A. Lawrence Lowell

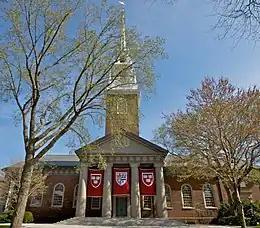
Memorial Church

One of the most widely publicized confrontations saw Lowell debate Lodge, the League's most prominent opponent, in Boston's Symphony Hall on March 19, 1919, with Massachusetts Governor Calvin Coolidge presiding. That debate proved gentlemanly, since Lowell believed that the resolution of the policy dispute required Wilson and Lodge to compromise. Lowell had sharper exchanges with the die-hard Republican isolationist Senator William Borah of Idaho. Lowell repeatedly argued that George Washington's Farewell Address and its stricture against entangling alliances held no relevance for the present. Senator Borah saw a lack of patriotism: "There are a vast number of people supporting the league of nations who never let an opportunity go by of belittling ... everything that is truly American: and Dr. Lowell is one of them." The Harvard president replied in kind: